Le Brun Stradivarius

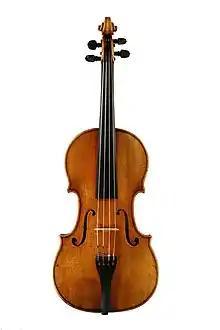
Le Brun Stradivari Violin, 1712

Vicente Assensio (1730-c1798), luthier to Charles IV of Spain, is the first person known to have been in possession of the violin, and to have worked on it, during his tenure at the Spanish Royal Court in Madrid, circa 1776-1791. This is evidenced by Assensio's inscription, in his own writing, at the bottom of Stradivari's original label, "Presviter Assensio compos...(illegible)." It is still unknown how the violin made its way from Stradivari's workshop in Cremona in 1712 to the Spanish Royal Court.